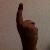
The image shows a hand gesture representing the number 1 in Indian Sign Language.